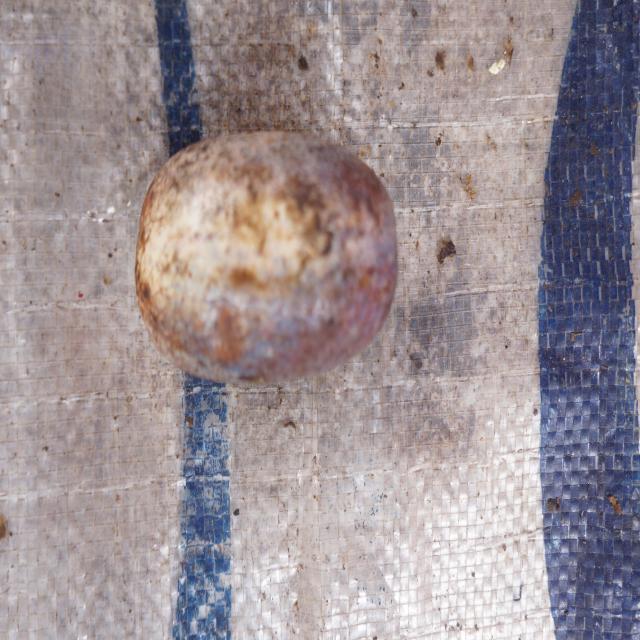
Plum grade: spotted